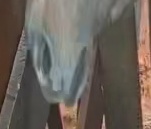
Face region: mouth_nostrils (mouth_chin_nostrils_and_profile)
Pain indicator: moderately_present